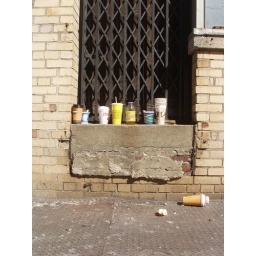
A rather uncommon assortment of cups on a window sill somewhere in Fort Greene.